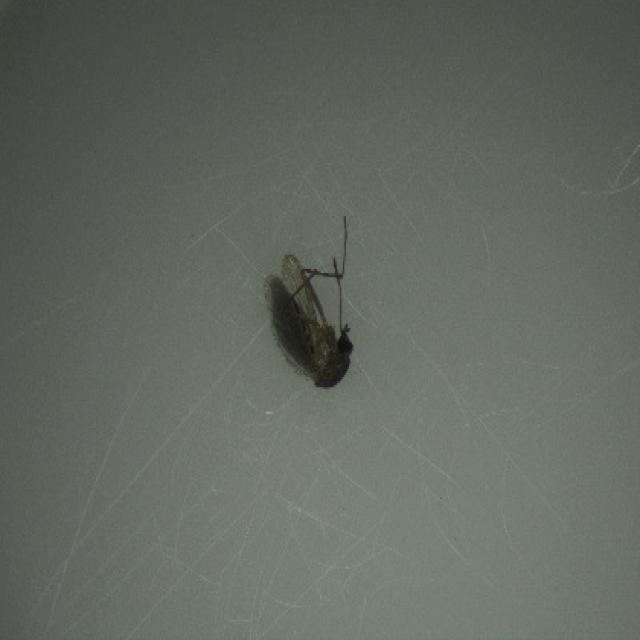
Species: culex_tritaeniorhynchus